Mark Brendanawicz

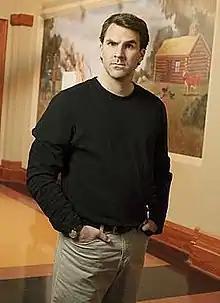
Paul Schneider as Mark Brendanawicz

Mark Brendanawicz is a fictional character in the NBC comedy series "Parks and Recreation". He is the city planner for Pawnee, Indiana, as well as Leslie Knope's colleague and one of Ann Perkins' ex-boyfriends. He is portrayed by Paul Schneider, who left "Parks and Recreation" at the end of the second season; despite the producers' publicly stated plans to the contrary, Schneider did not reprise the role in any later seasons, and the show made no references to the character after his departure.